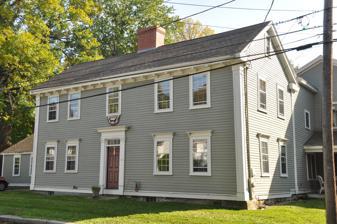
Building: Dr. John Calef House
Country: United States of America
Year built: 1671
Historic house in Massachusetts, United States United States historic place Dr. John Calef House U.S. National Register of Historic Places Show map of Massachusetts Show map of the United States Location Ipswich, Massachusetts Coordinates 42°40′33″N 70°50′5″W / 42.67583°N 70.83472°W / 42.67583; -70.83472 Built c.1671 Architectural style Colonial MPS Central Village, Ipswich, Massachusetts MRA NRHP reference No. 80000447 Added to NRHP September 17, 1980 The Dr. John Calef House is a historic house at 7 Poplar Street in Ipswich, Massachusetts .  It is a well-preserved example of a First Period house with high-quality Georgian modifications.  The core of the house was built c. 1671 by Deacon Thomas Knowlton, who purchased the land on which it originally stood on South Main Street in that year.  It was subsequently altered in the middle of the 18th century, acquiring its present Georgian styling.  In the 1770s the house was owned by noted Loyalist John Caleff .  It was acquired in 1777 by John Heard, who moved the house to its present location in order to build a more elaborate Federalist house on the site. The house was listed on the National Register of Historic Places in 1980. See also National Register of Historic Places listings in Ipswich, Massachusetts National Register of Historic Places listings in Essex County, Massachusetts References